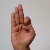
The image shows a hand gesture representing the letter 'F' in Indian Sign Language.